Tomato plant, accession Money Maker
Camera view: tilt-top (135 deg); turntable rotation: 300 degrees
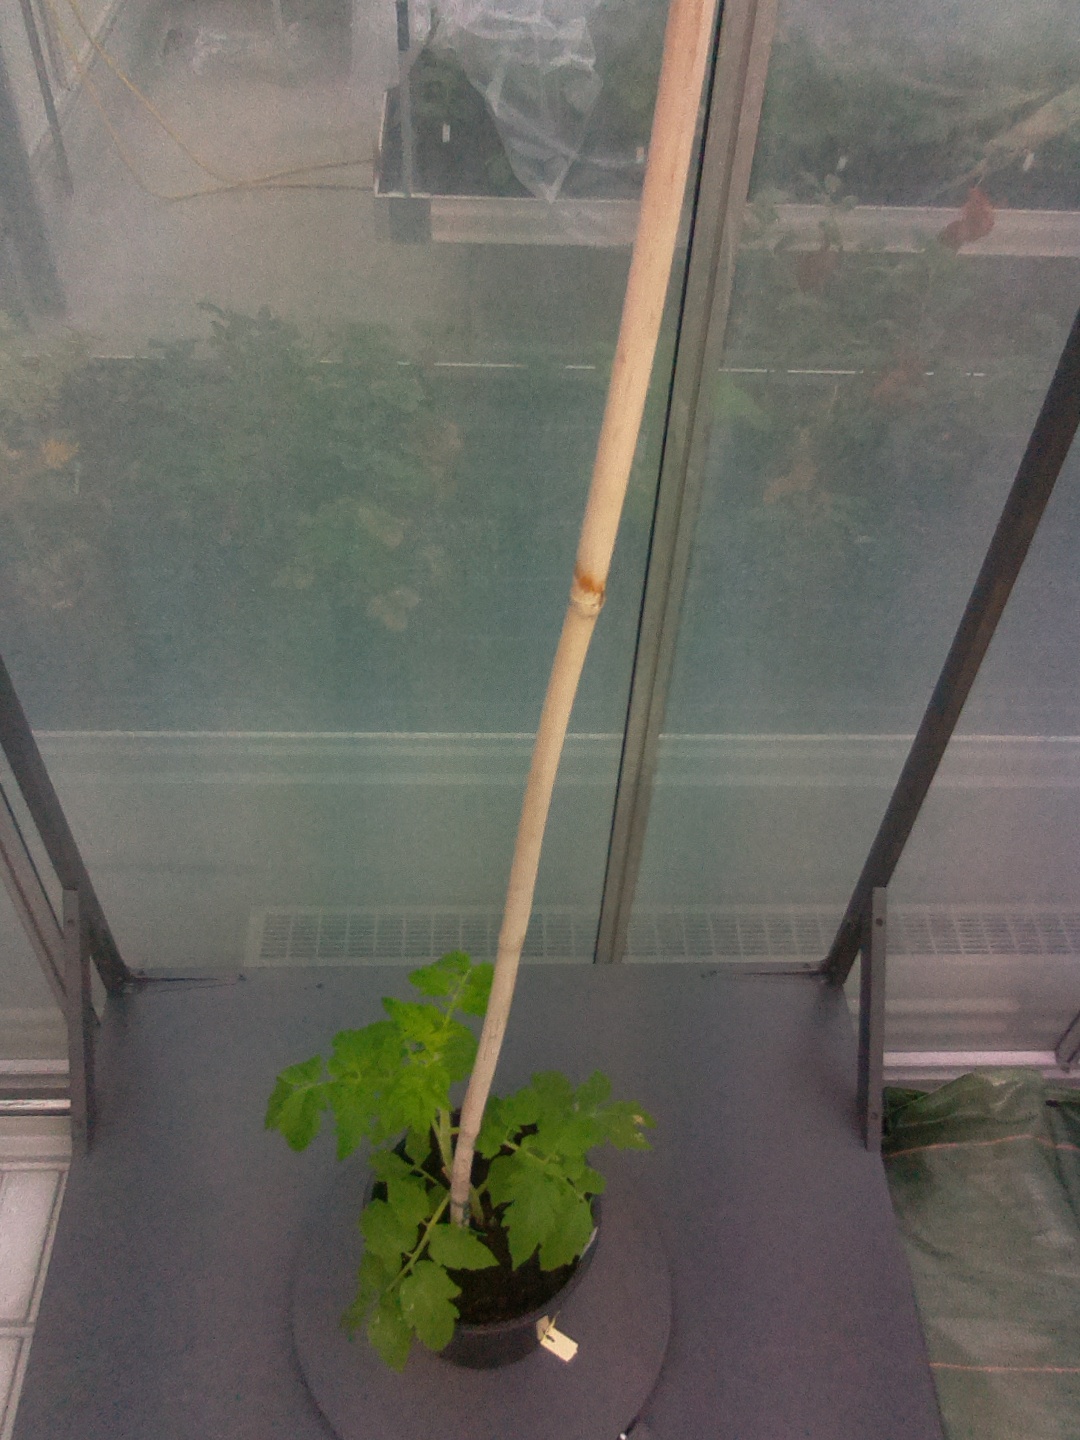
BBCH growth stage 13: 6 of true leaves visible